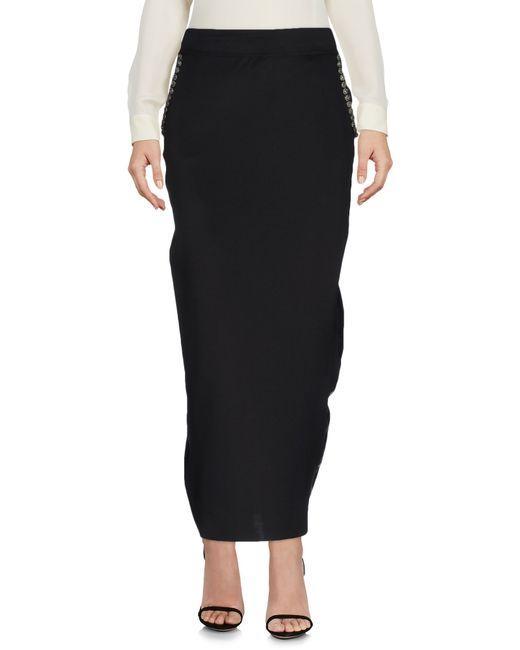
Langer Rock für Damen, schwarze Farbe